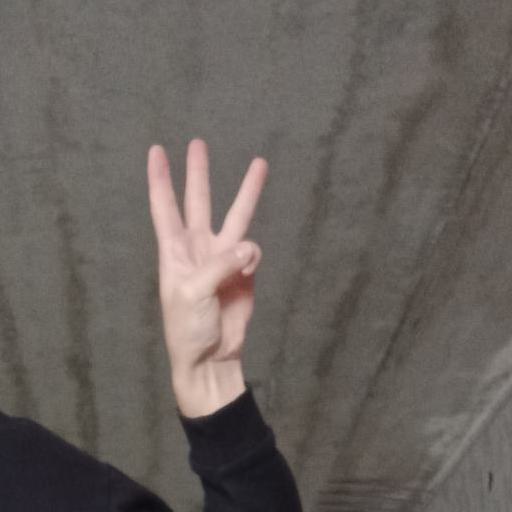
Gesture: three